Pilots' Association For The Bay & River Delaware

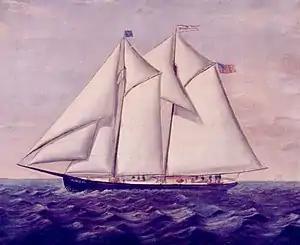
Thomas F. Bayard

The Delaware pilot boats "Thomas F. Bayard" and "Thomas Howard" were two of the last sailing schooners that enjoyed a long service. The schooner "Thomas Howard" was built in 1870, at the Cramps shipyard in Philadelphia for the Delaware Bay maritime pilots. She had a long career in the pilot boat service. Pilot James A. Orton, in 1880, kept a journal of the daily life aboard the "Howard". Her dimensions were 79.2-ft in length, 20.6-ft in beam, 7.6-ft depth in hold and 50.59-tons. The pilot schooner "Thomas F. Bayard" was built in 1880, at the C. & R. Poillon shipyard in Brooklyn, New York, for the Delaware Bay pilots. She was 86-ft long and 70-tons. She was named in honor of Thomas F. Bayard an early Delaware politician and diplomat from Wilmington, Delaware. The "Thomas F. Bayard," No. 2, was one of the last schooners in Delaware Bay service.